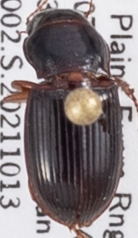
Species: Cratacanthus dubius
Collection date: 2021-10-13
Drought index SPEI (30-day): -1.69
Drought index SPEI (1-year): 0.32
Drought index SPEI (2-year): -0.71